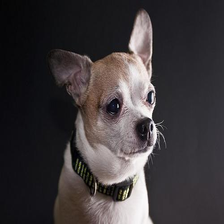
Species: dog
Breed: chihuahua